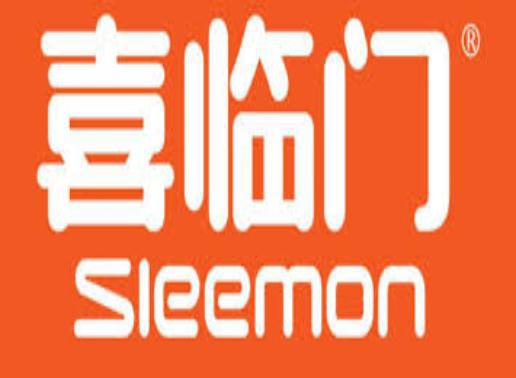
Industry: Necessities